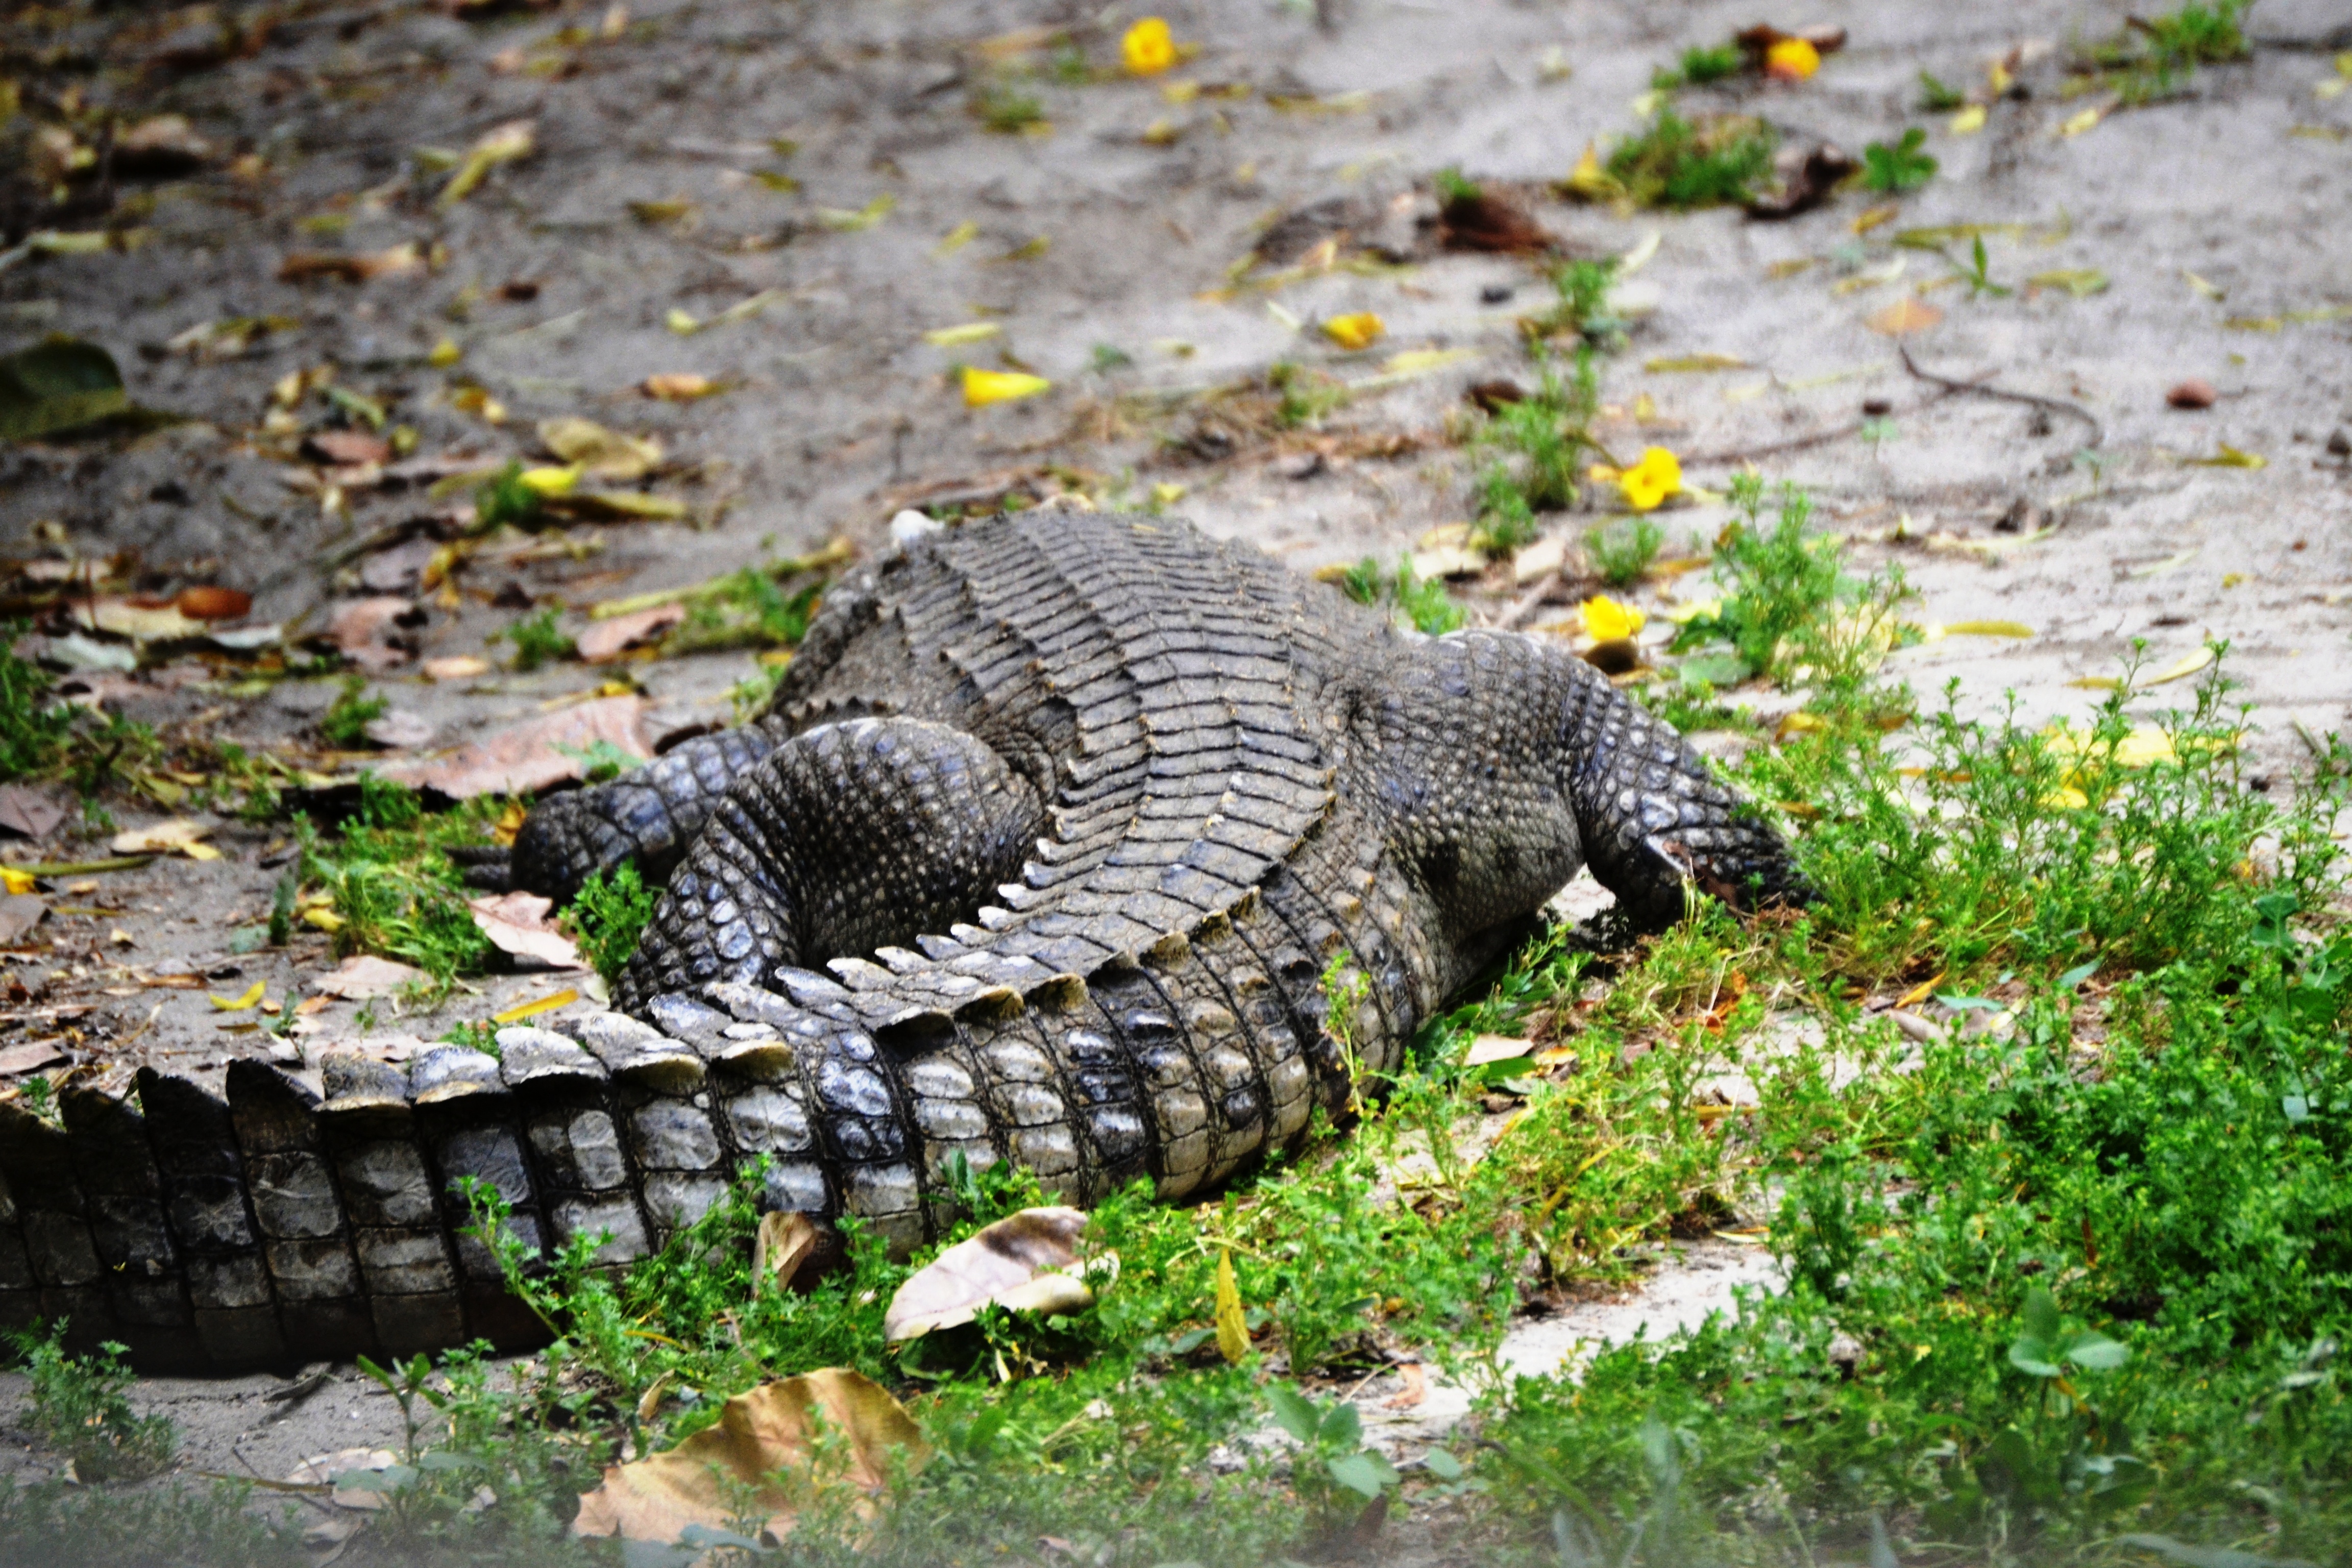
wildlife, reptile, fauna, alligator, snake, vertebrate, colubridae, scaled reptile